AD 888

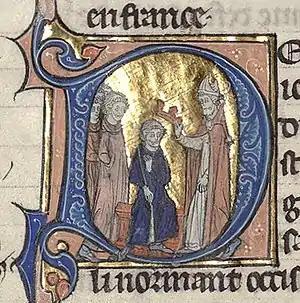
Coronation of Odo of France (888–898)

Year 888 (DCCCLXXXVIII) was a leap year starting on Monday of the Julian calendar.